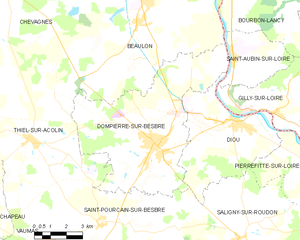
Carte des communes françaises: Dompierre-sur-Besbre